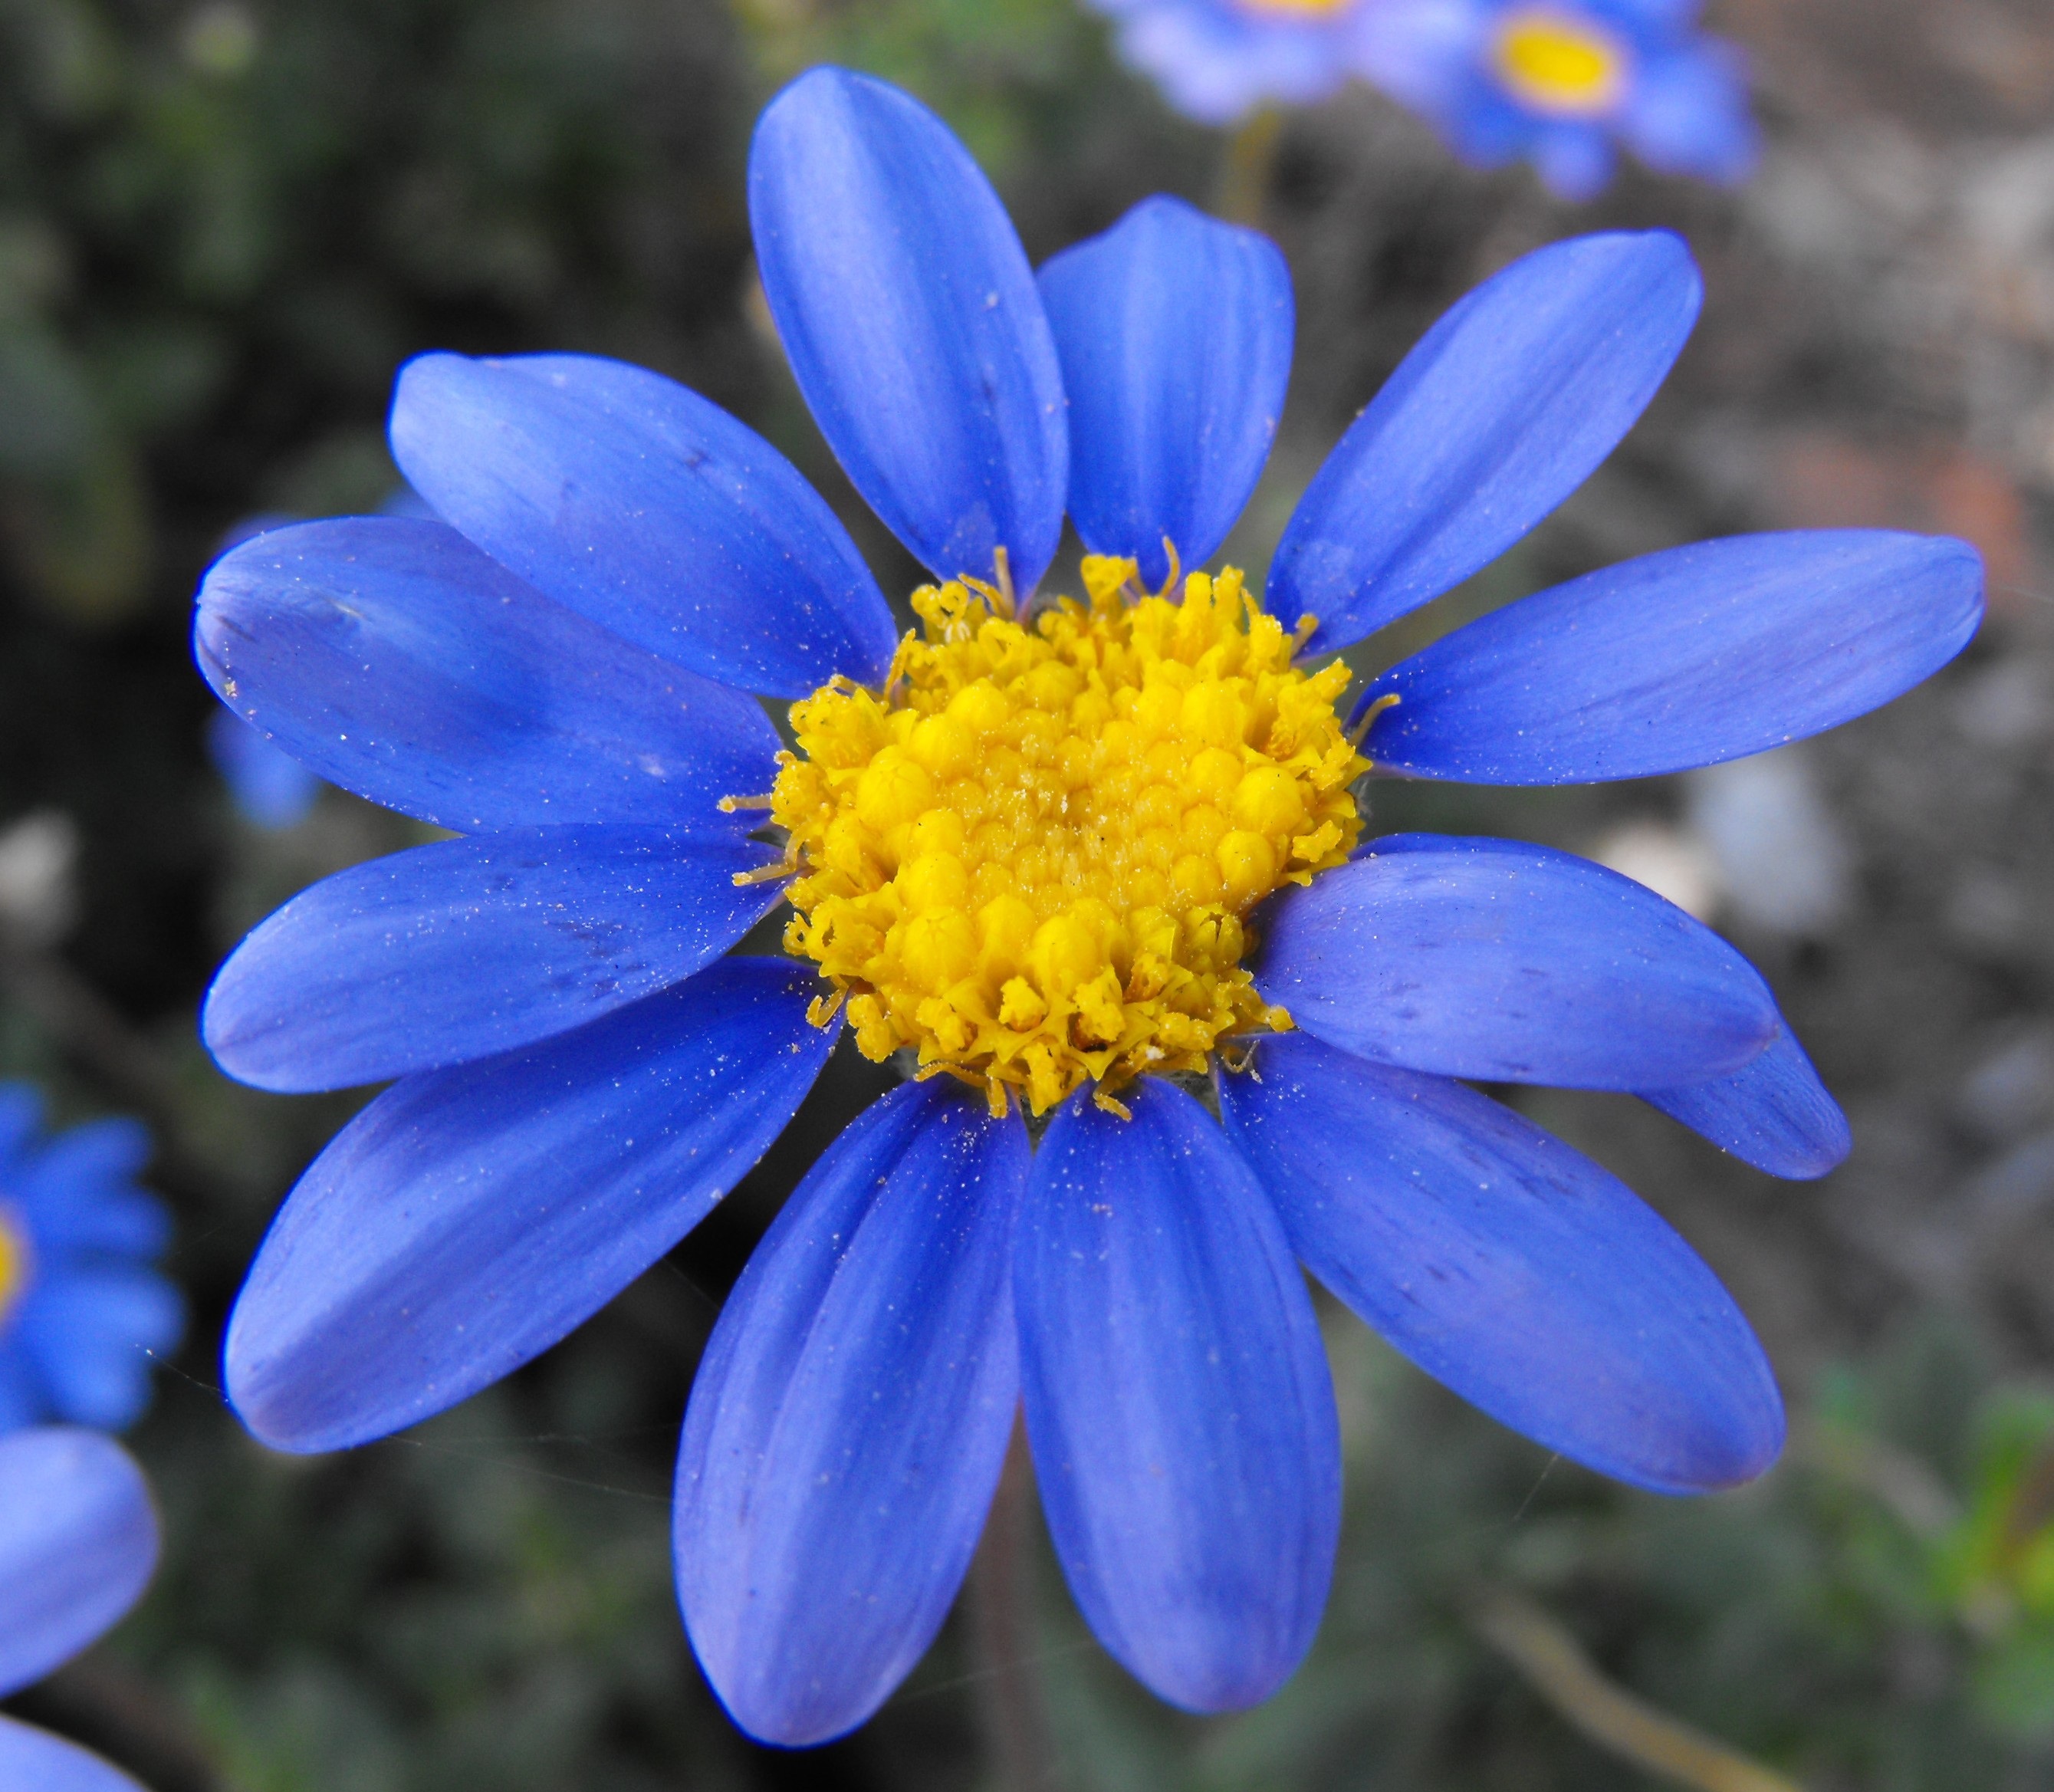
nature, blossom, plant, flower, petal, bloom, daisy, macro, botany, blooming, blue, colorful, flora, wildflower, petals, marguerite, macro photography, flowering plant, daisy family, annual plant, land plant